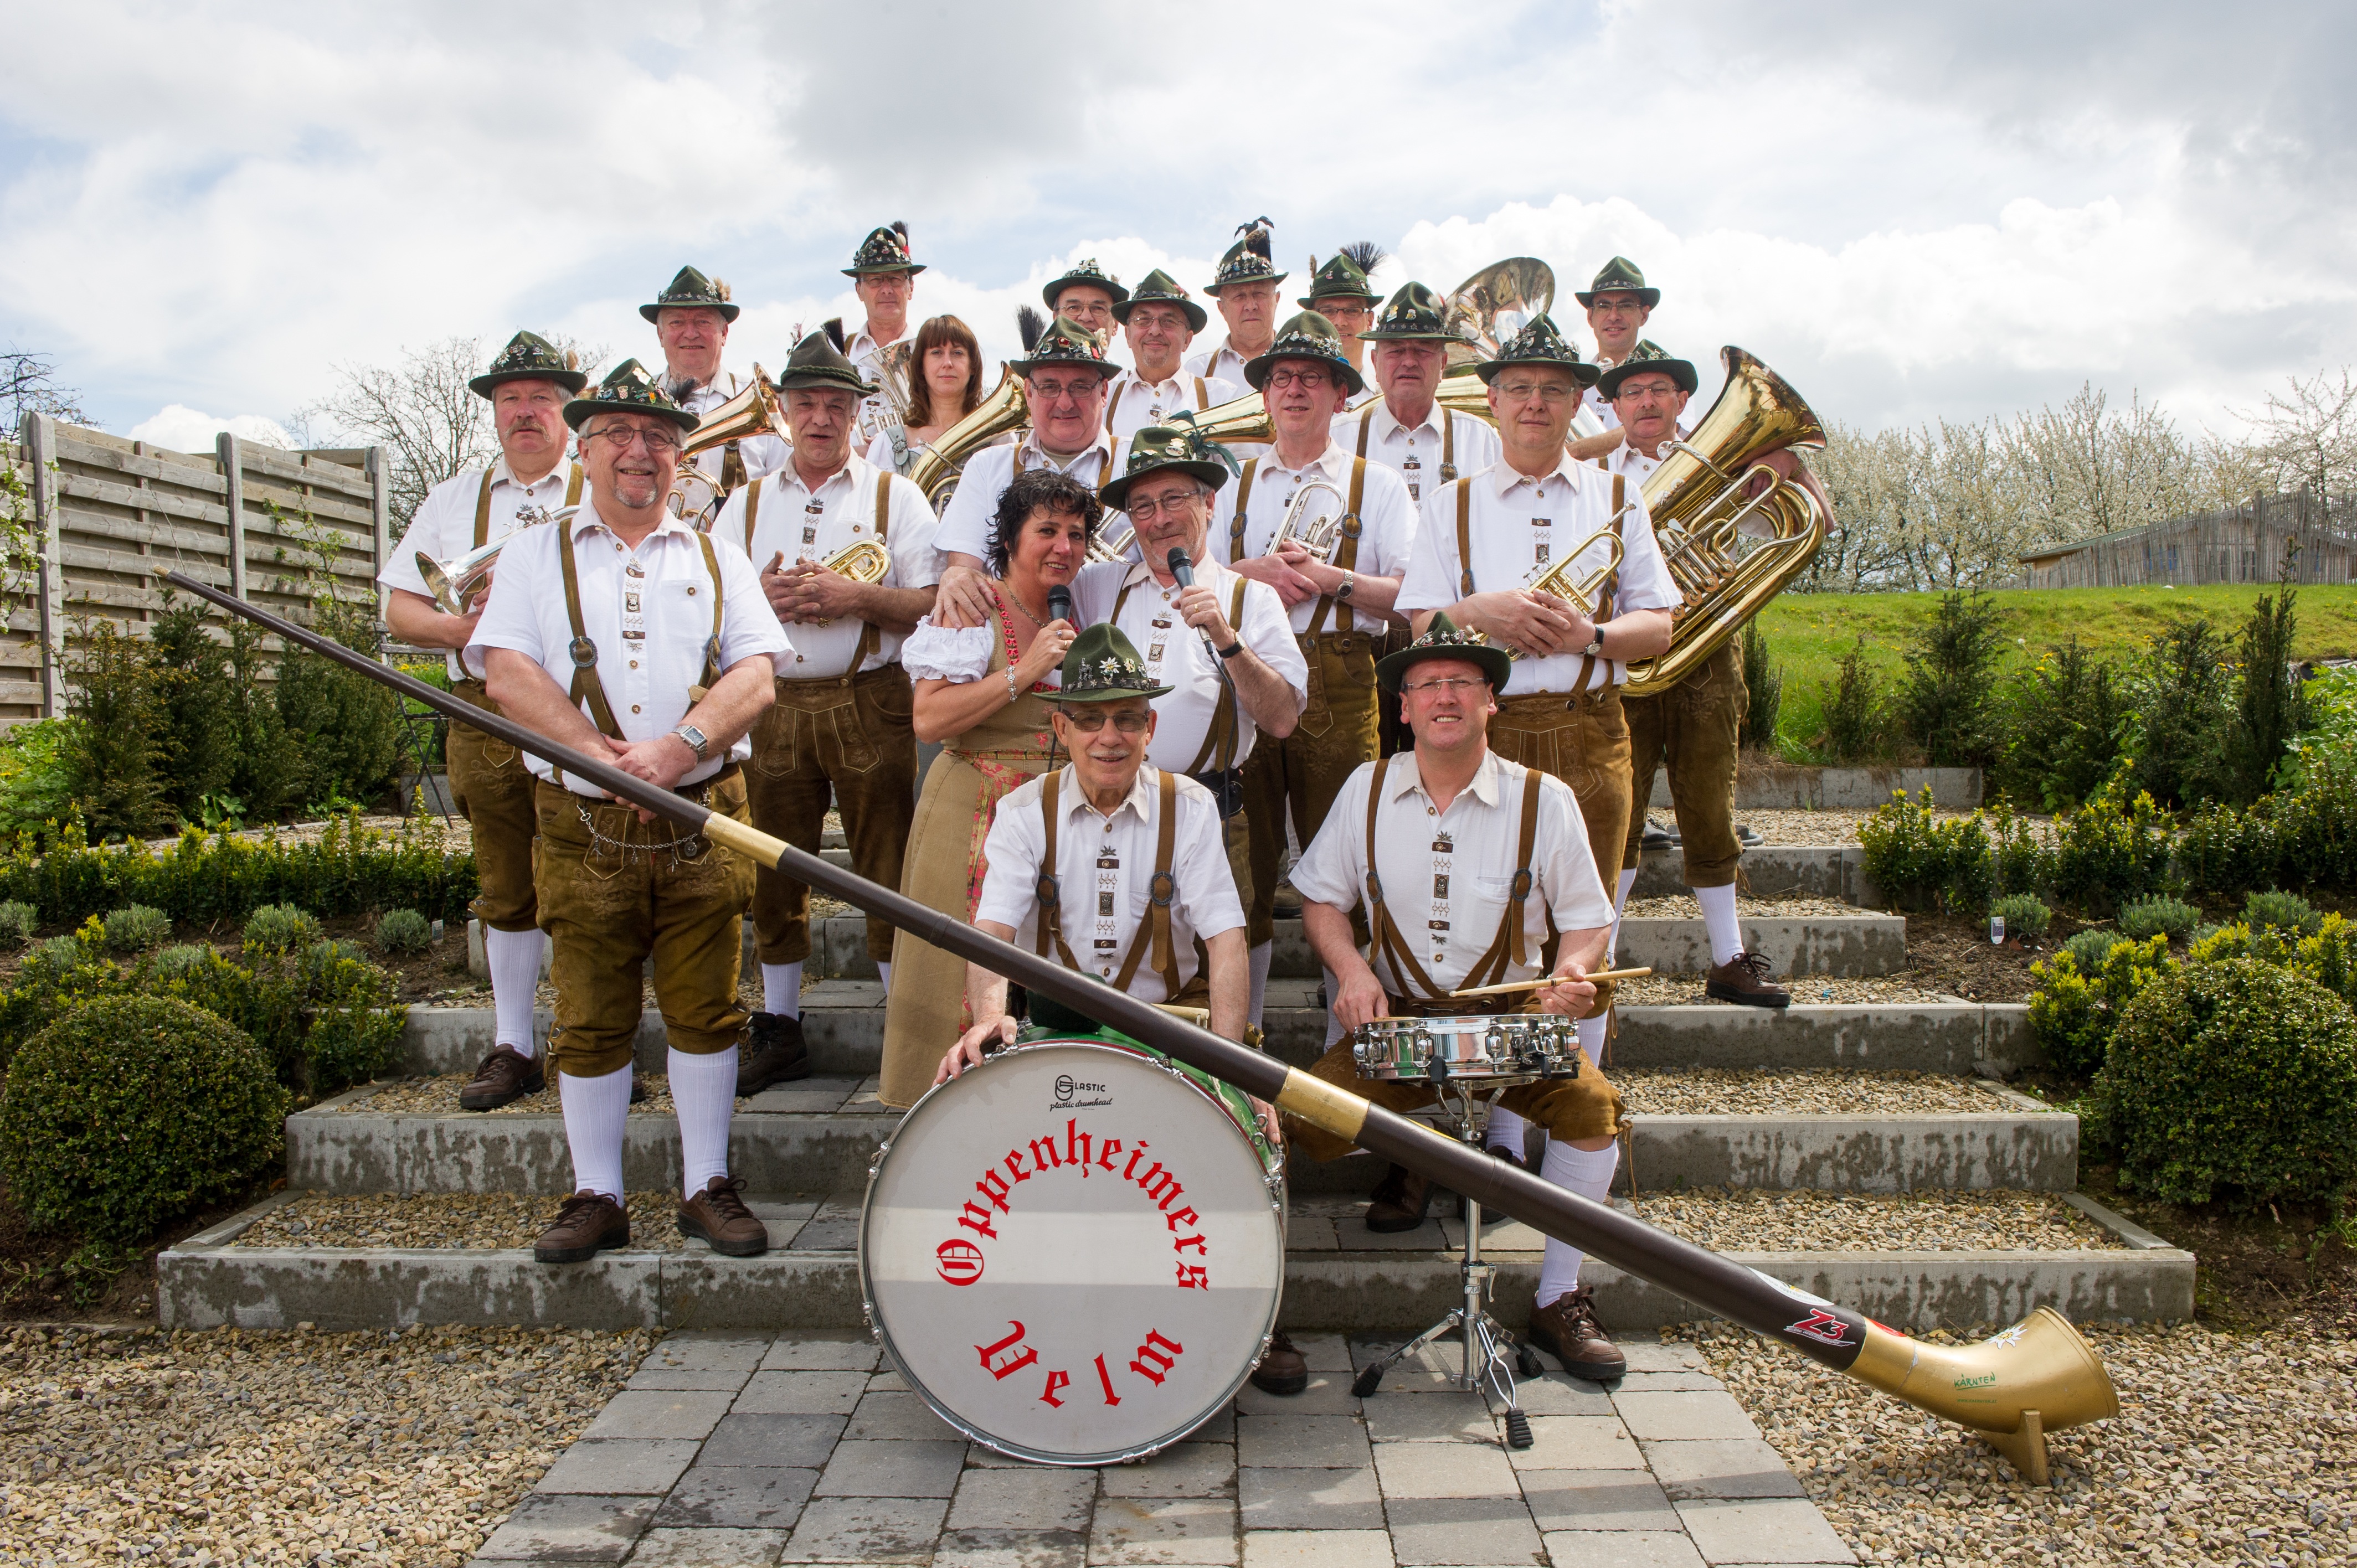
musical instrument, musicians, alphorn, brass instrument, oppenheimer, bladder chapel, velm